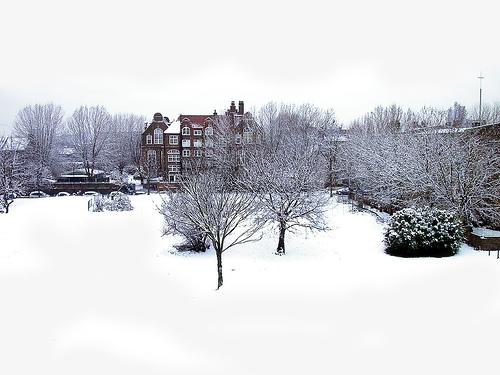
Weather: snow or frosty